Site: brandenburg
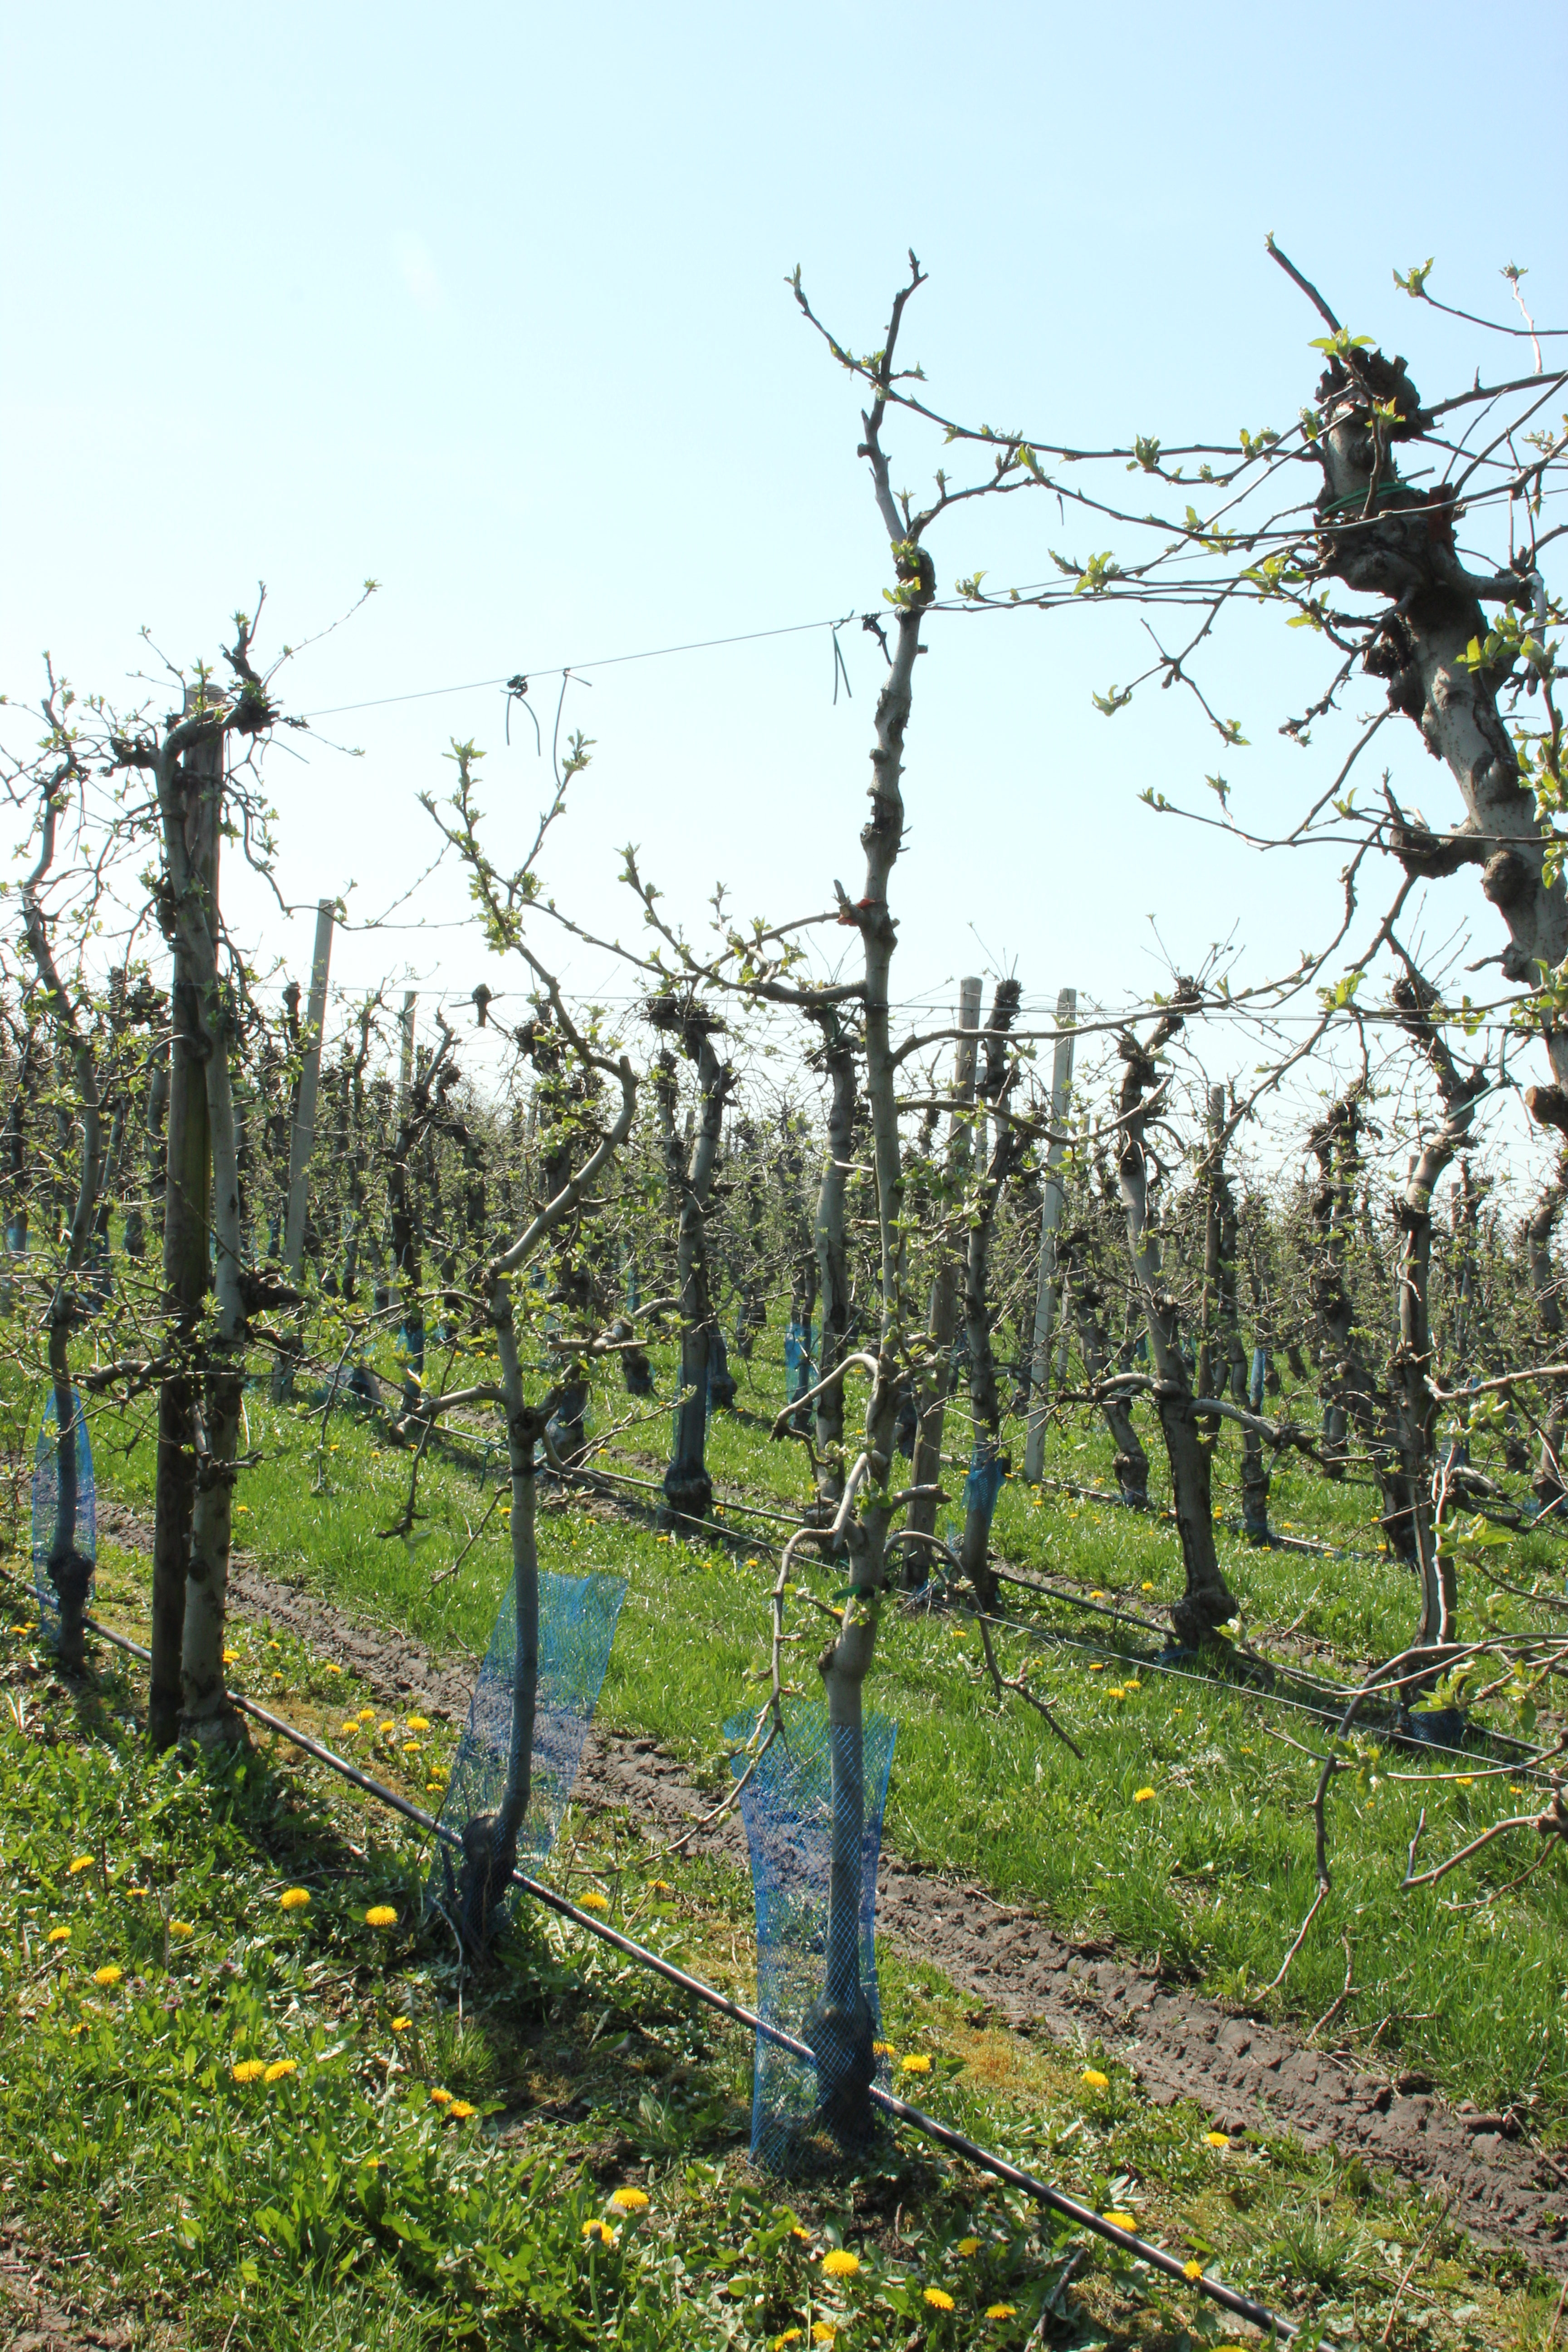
Growth stage (BBCH 56): Inflorescence emergence